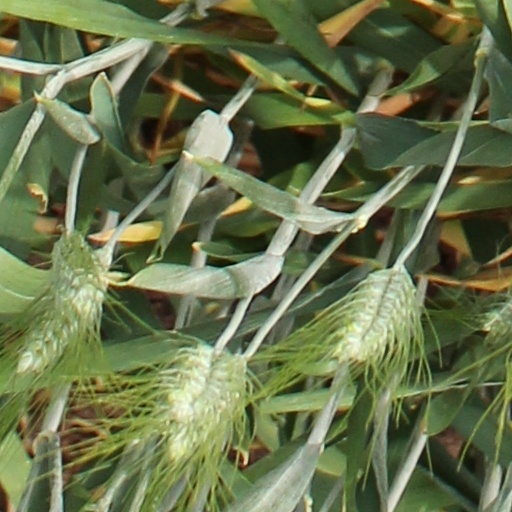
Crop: wheat